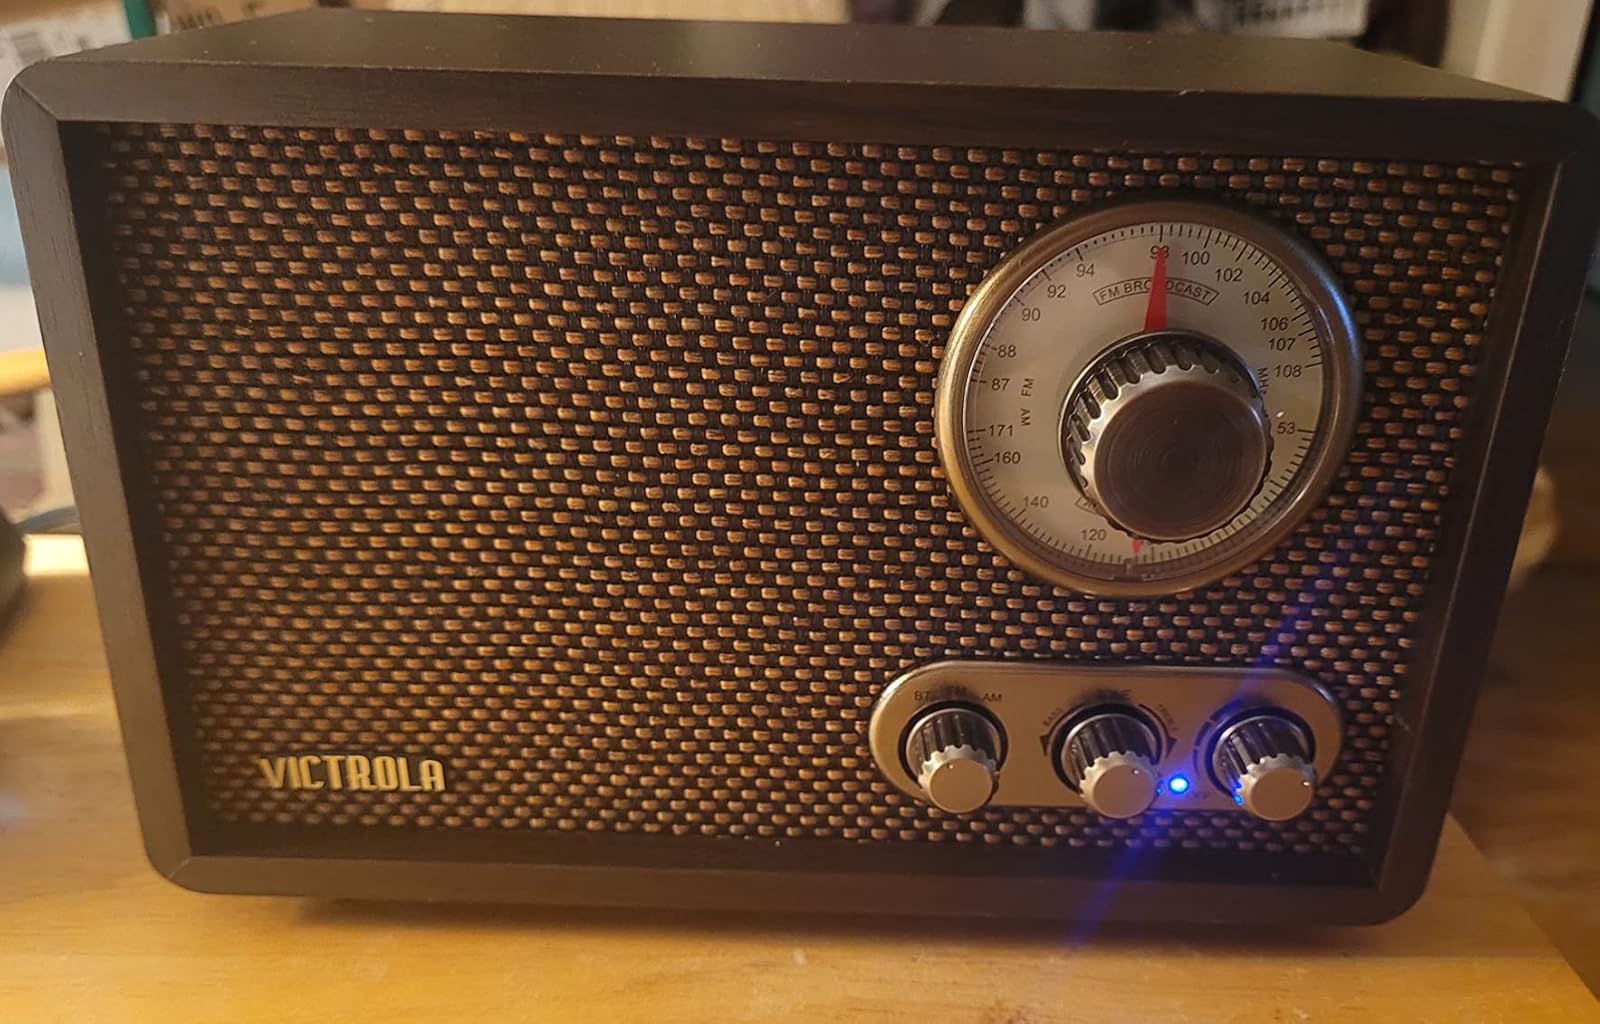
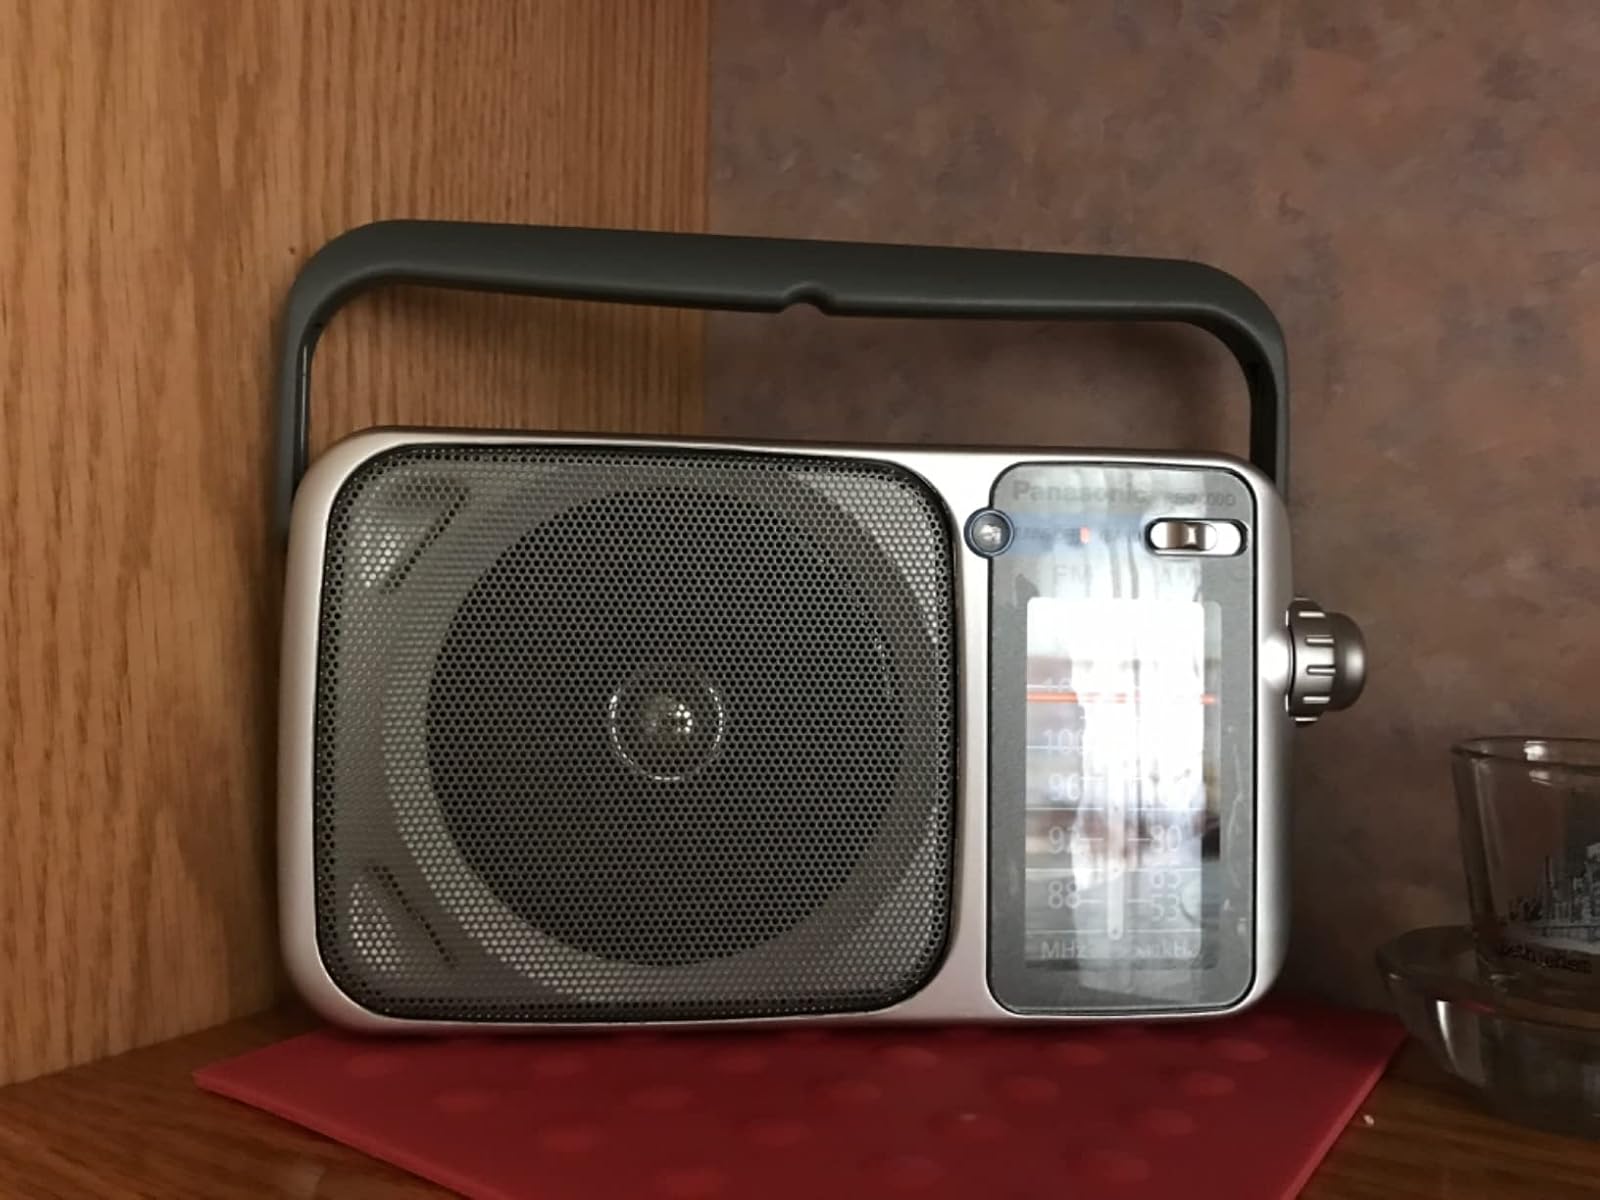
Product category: radio
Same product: no